Sinergia

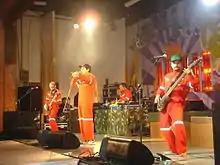

Sinergia (Spanish for "Synergy") is a Chilean band that plays experimental rock with influences from alternative metal, a style that themselves define as "bird metal" by the incorporation of "pajaronas" (birdy) lyrics; which is Chilean slang referring to people that are a bit vague or slow to understand. Sinergia mixes a strong rock sound with an electronic bass, funk bass lines, and special sounds for each song.